Bari people

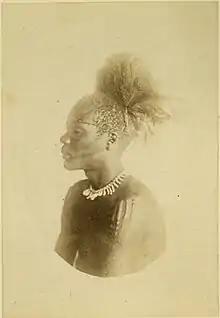
Late 1870s portrait of Bari man with tribal scarification

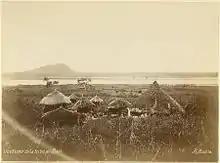
Bari homestead late 1870s

The Bari of the Nile are sedentary agro-pastoralist. They exploit the savanna lands along the river Nile, and up to 40 miles east and west of the Nile. Their economy is based on subsistence mixed farming; their domestic livestock (small and large) are mainly raised for supplementing food, but mostly as a socio-economic and financial investment. Notably, livestock are exchanged as gifts in marriages, and other social functions or sacrificed in celebrations, and funerals; and whenever the need arises they are sold for cash.